Barbara M. Lynn

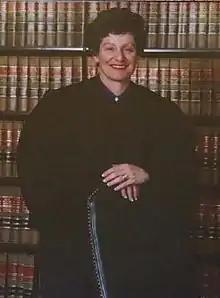
Judge Lynn, circa 1999

Barbara M. G. Lynn (born September 19, 1952) is a senior United States district judge of the United States District Court for the Northern District of Texas, with chambers in Dallas, Texas.